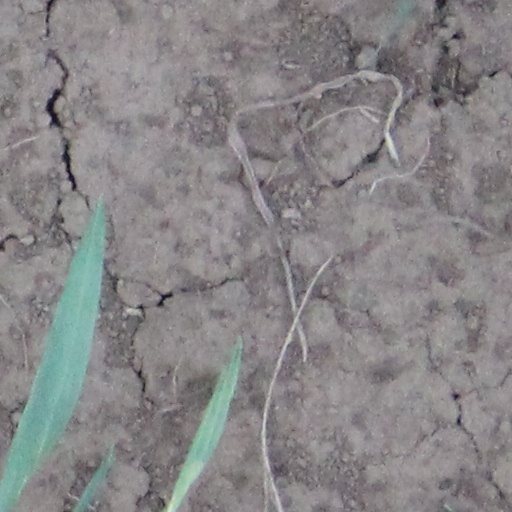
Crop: wheat